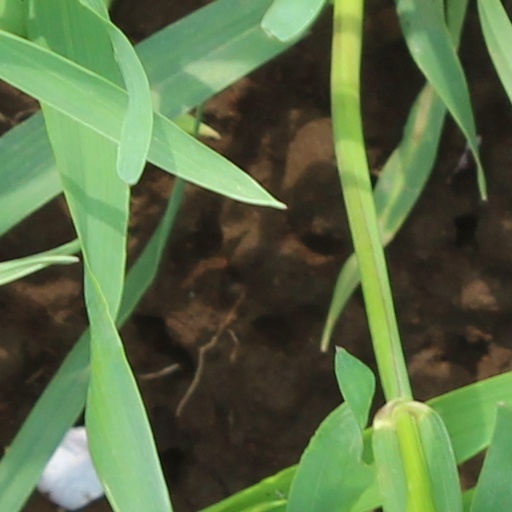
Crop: wheat